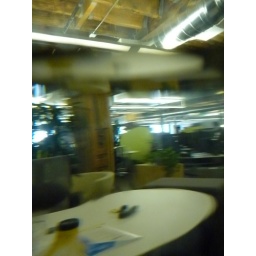
i had to dunk my camera in a glass of water because it's f'ing waterproof!